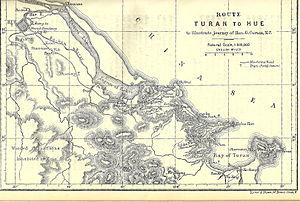
Le siège de Tourane, de septembre 1858 à mars 1860, est un épisode mineur de la campagne de Cochinchine. Il s'agit d'une expédition punitive franco-espagnole dirigée par l'amiral Charles Rigault de Genouilly. Elle réussit à s'emparer des forts de la baie de Tourane, mais fut obligée de réembarquer après vingt mois sur place, sans succès décisif.